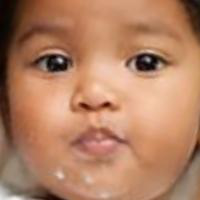
Age group: age 01-10